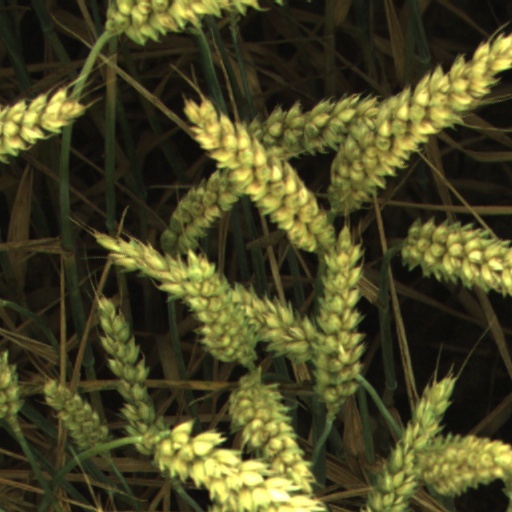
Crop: wheat